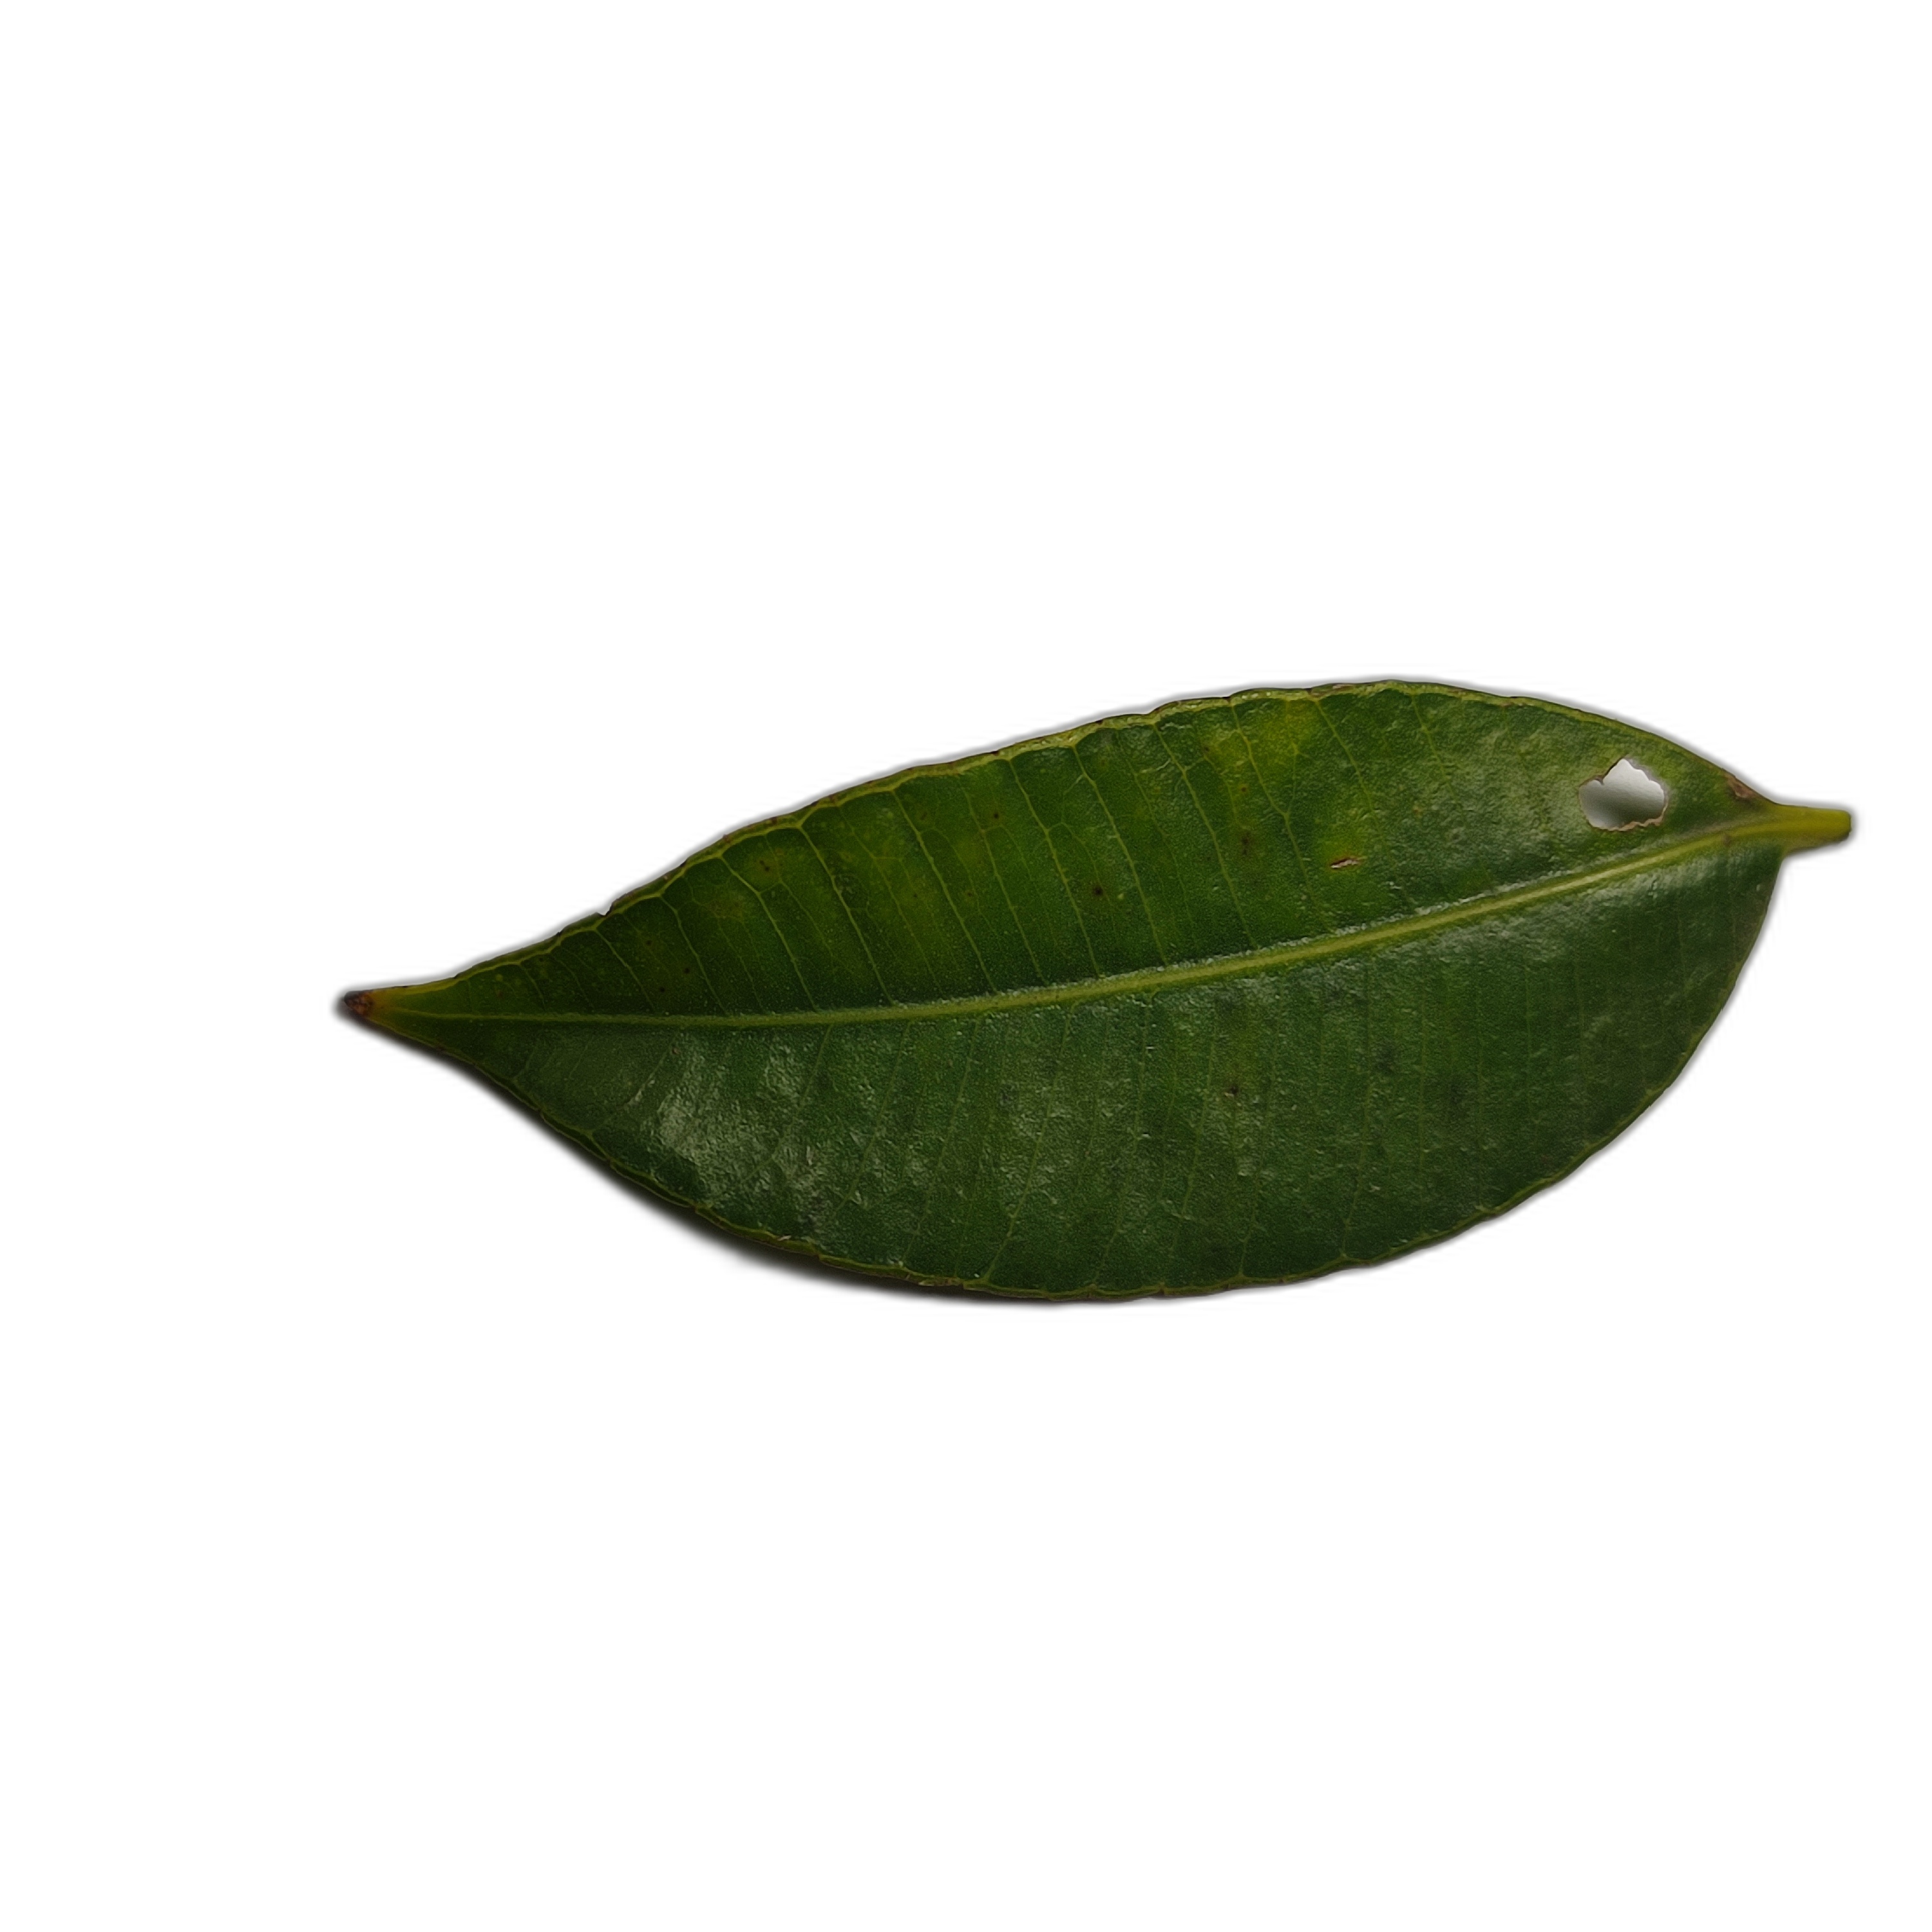
Label: healthy